Northleach

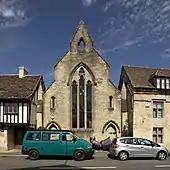
Former Congregational chapel in High Street

Dissenters were recorded in Northleach in the 17th and 18th centuries, and by 1796 a Congregationalist group was meeting in a room in the town. A chapel for it was built at West End in 1798, with a burial ground that remained in use until the 1950s. The chapel was recorded in 1801 as sharing a minister with the chapel at Pancakehill in Chedworth, an arrangement that continued until about 1950. In 1851 the congregation numbered 80 and in 1860 a new chapel was built for it on the main street by the marketplace. In 1900 membership had declined to 28. In 1964 the chapel needed extensive repairs, so it was sold and converted into a house. For a while the congregation worshipped in the Cotswold Hall, but by 1969 it had so few members that it was meeting in a member's home.